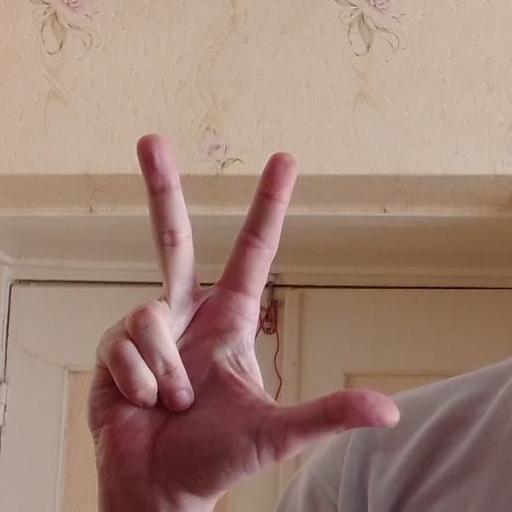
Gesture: three2